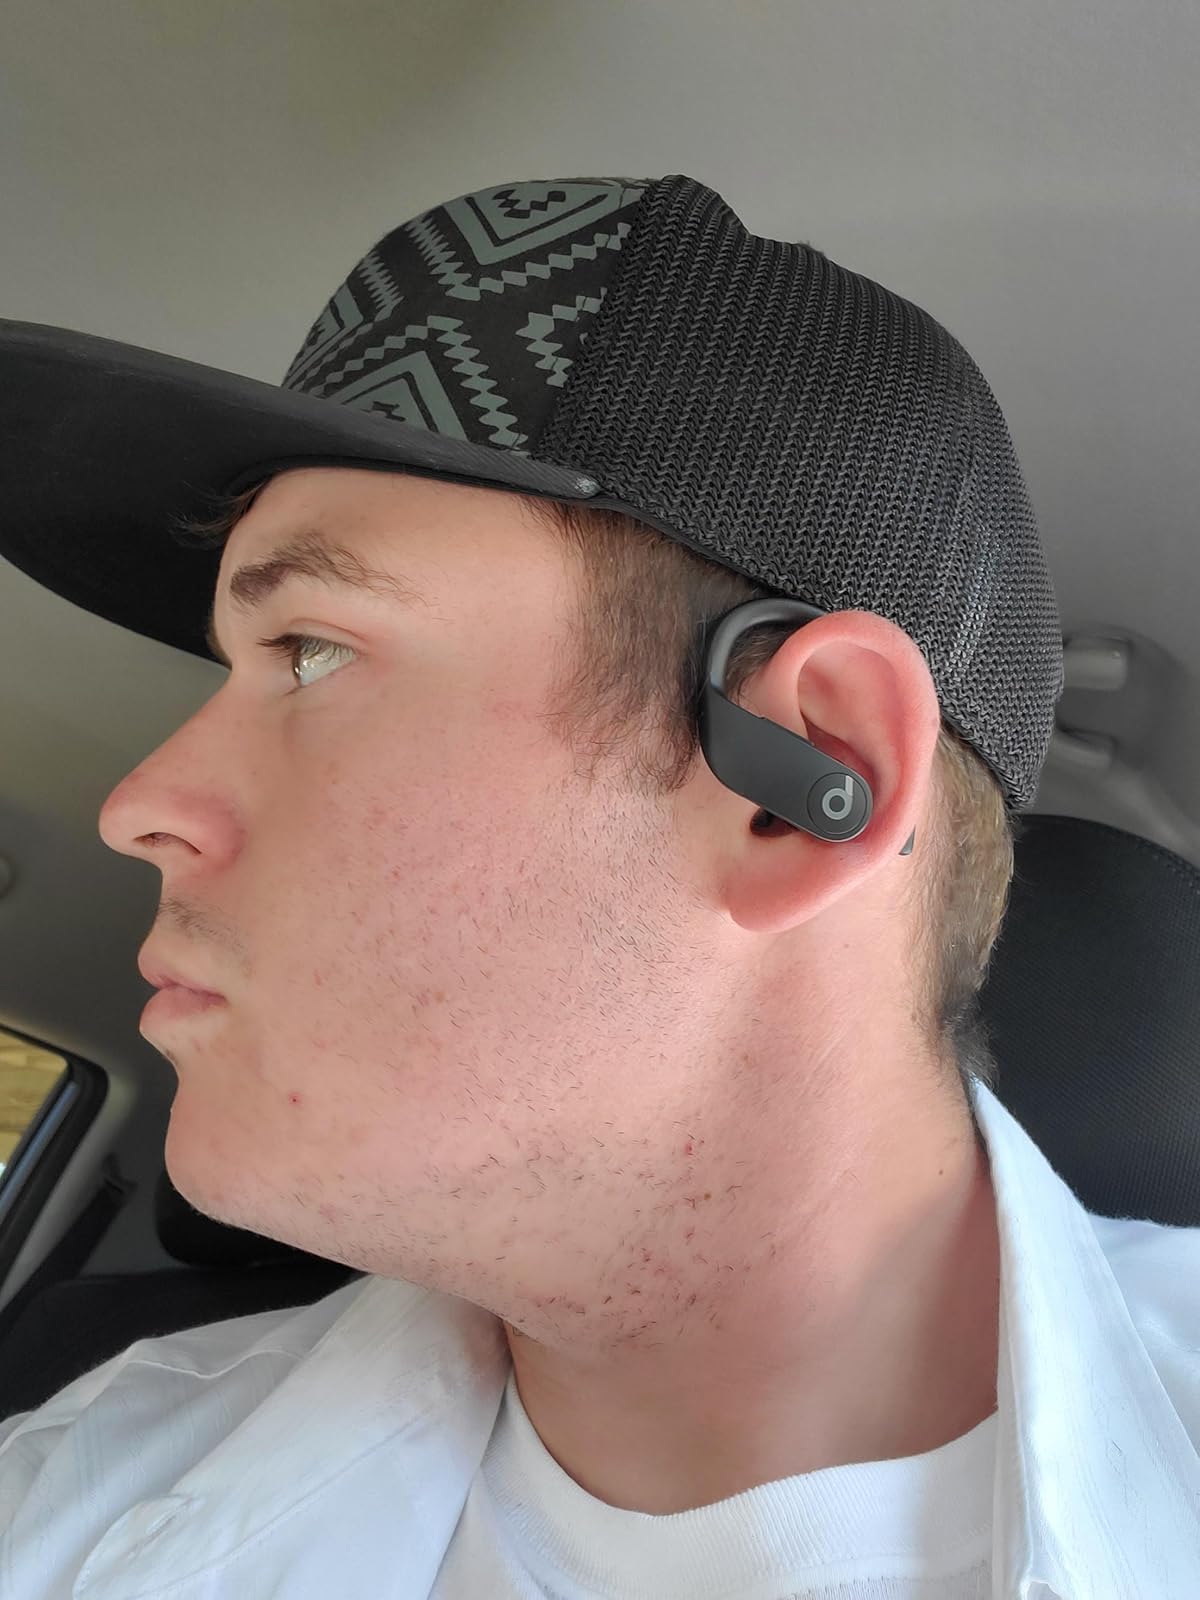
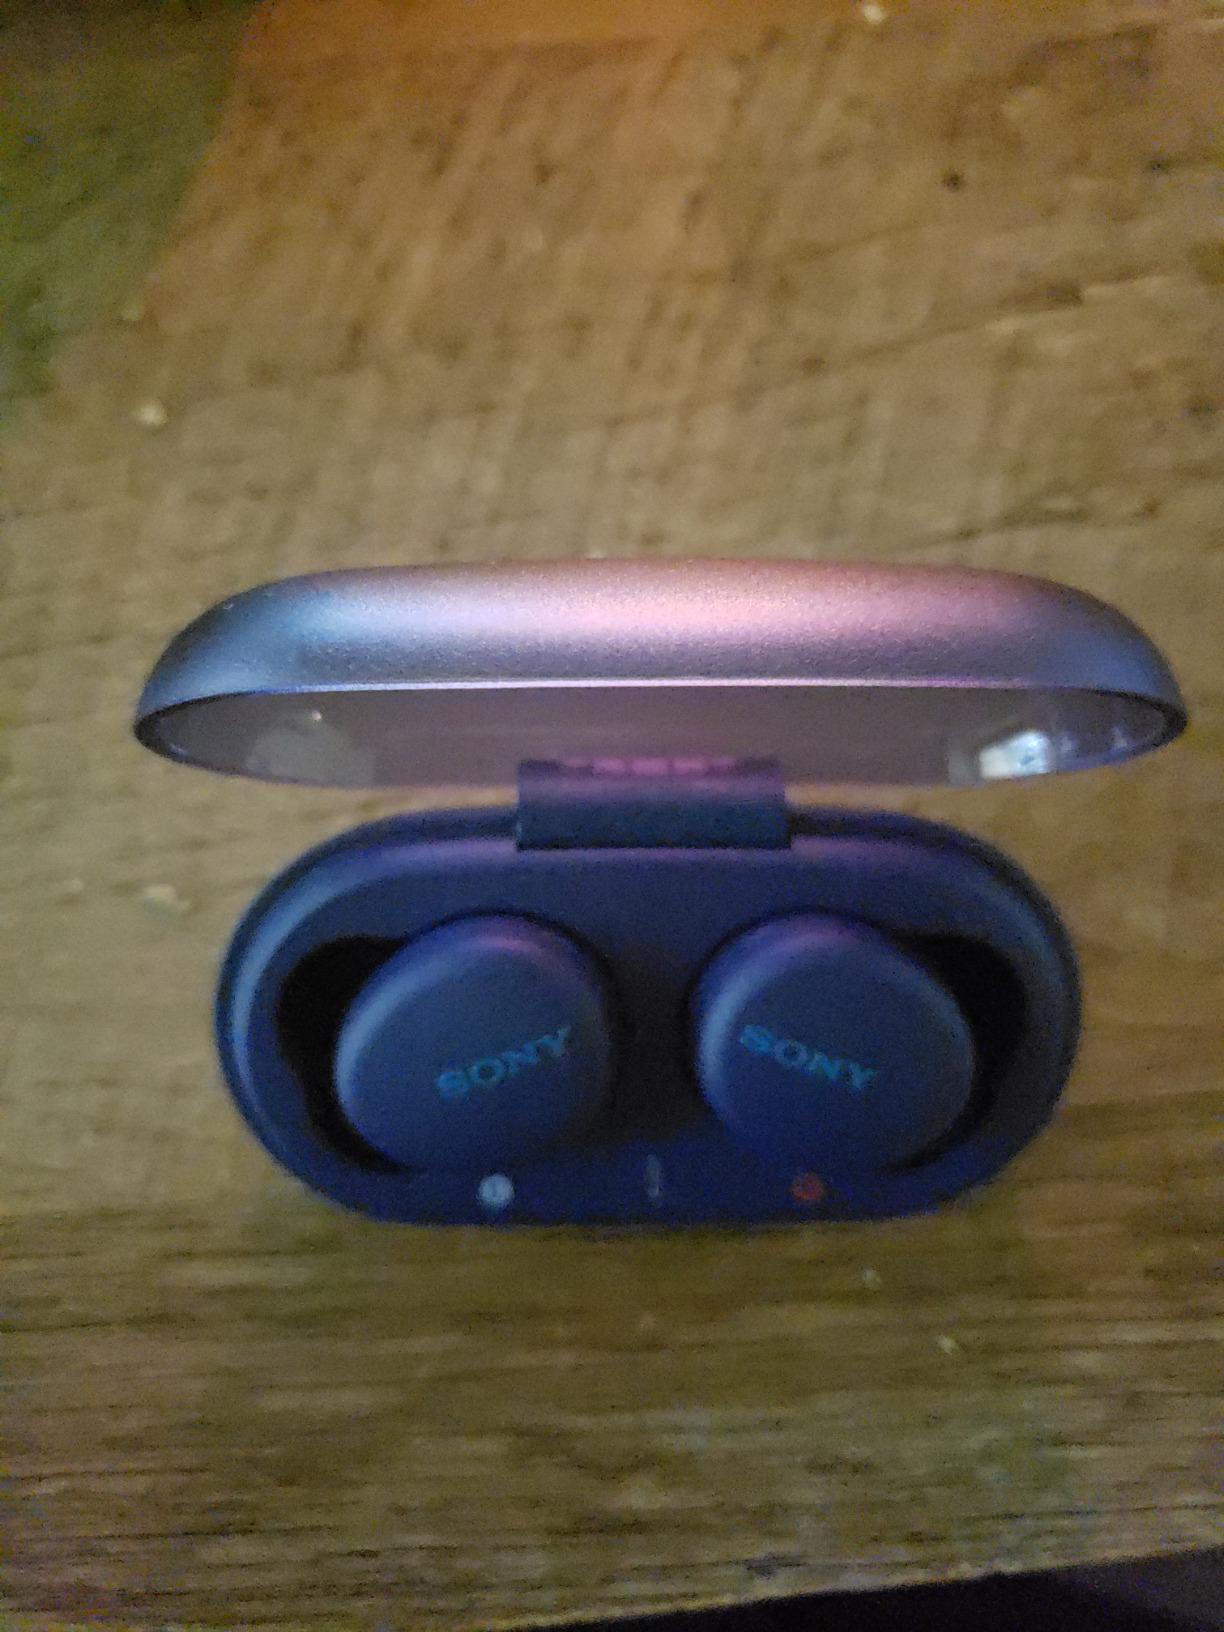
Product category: earbuds
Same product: no